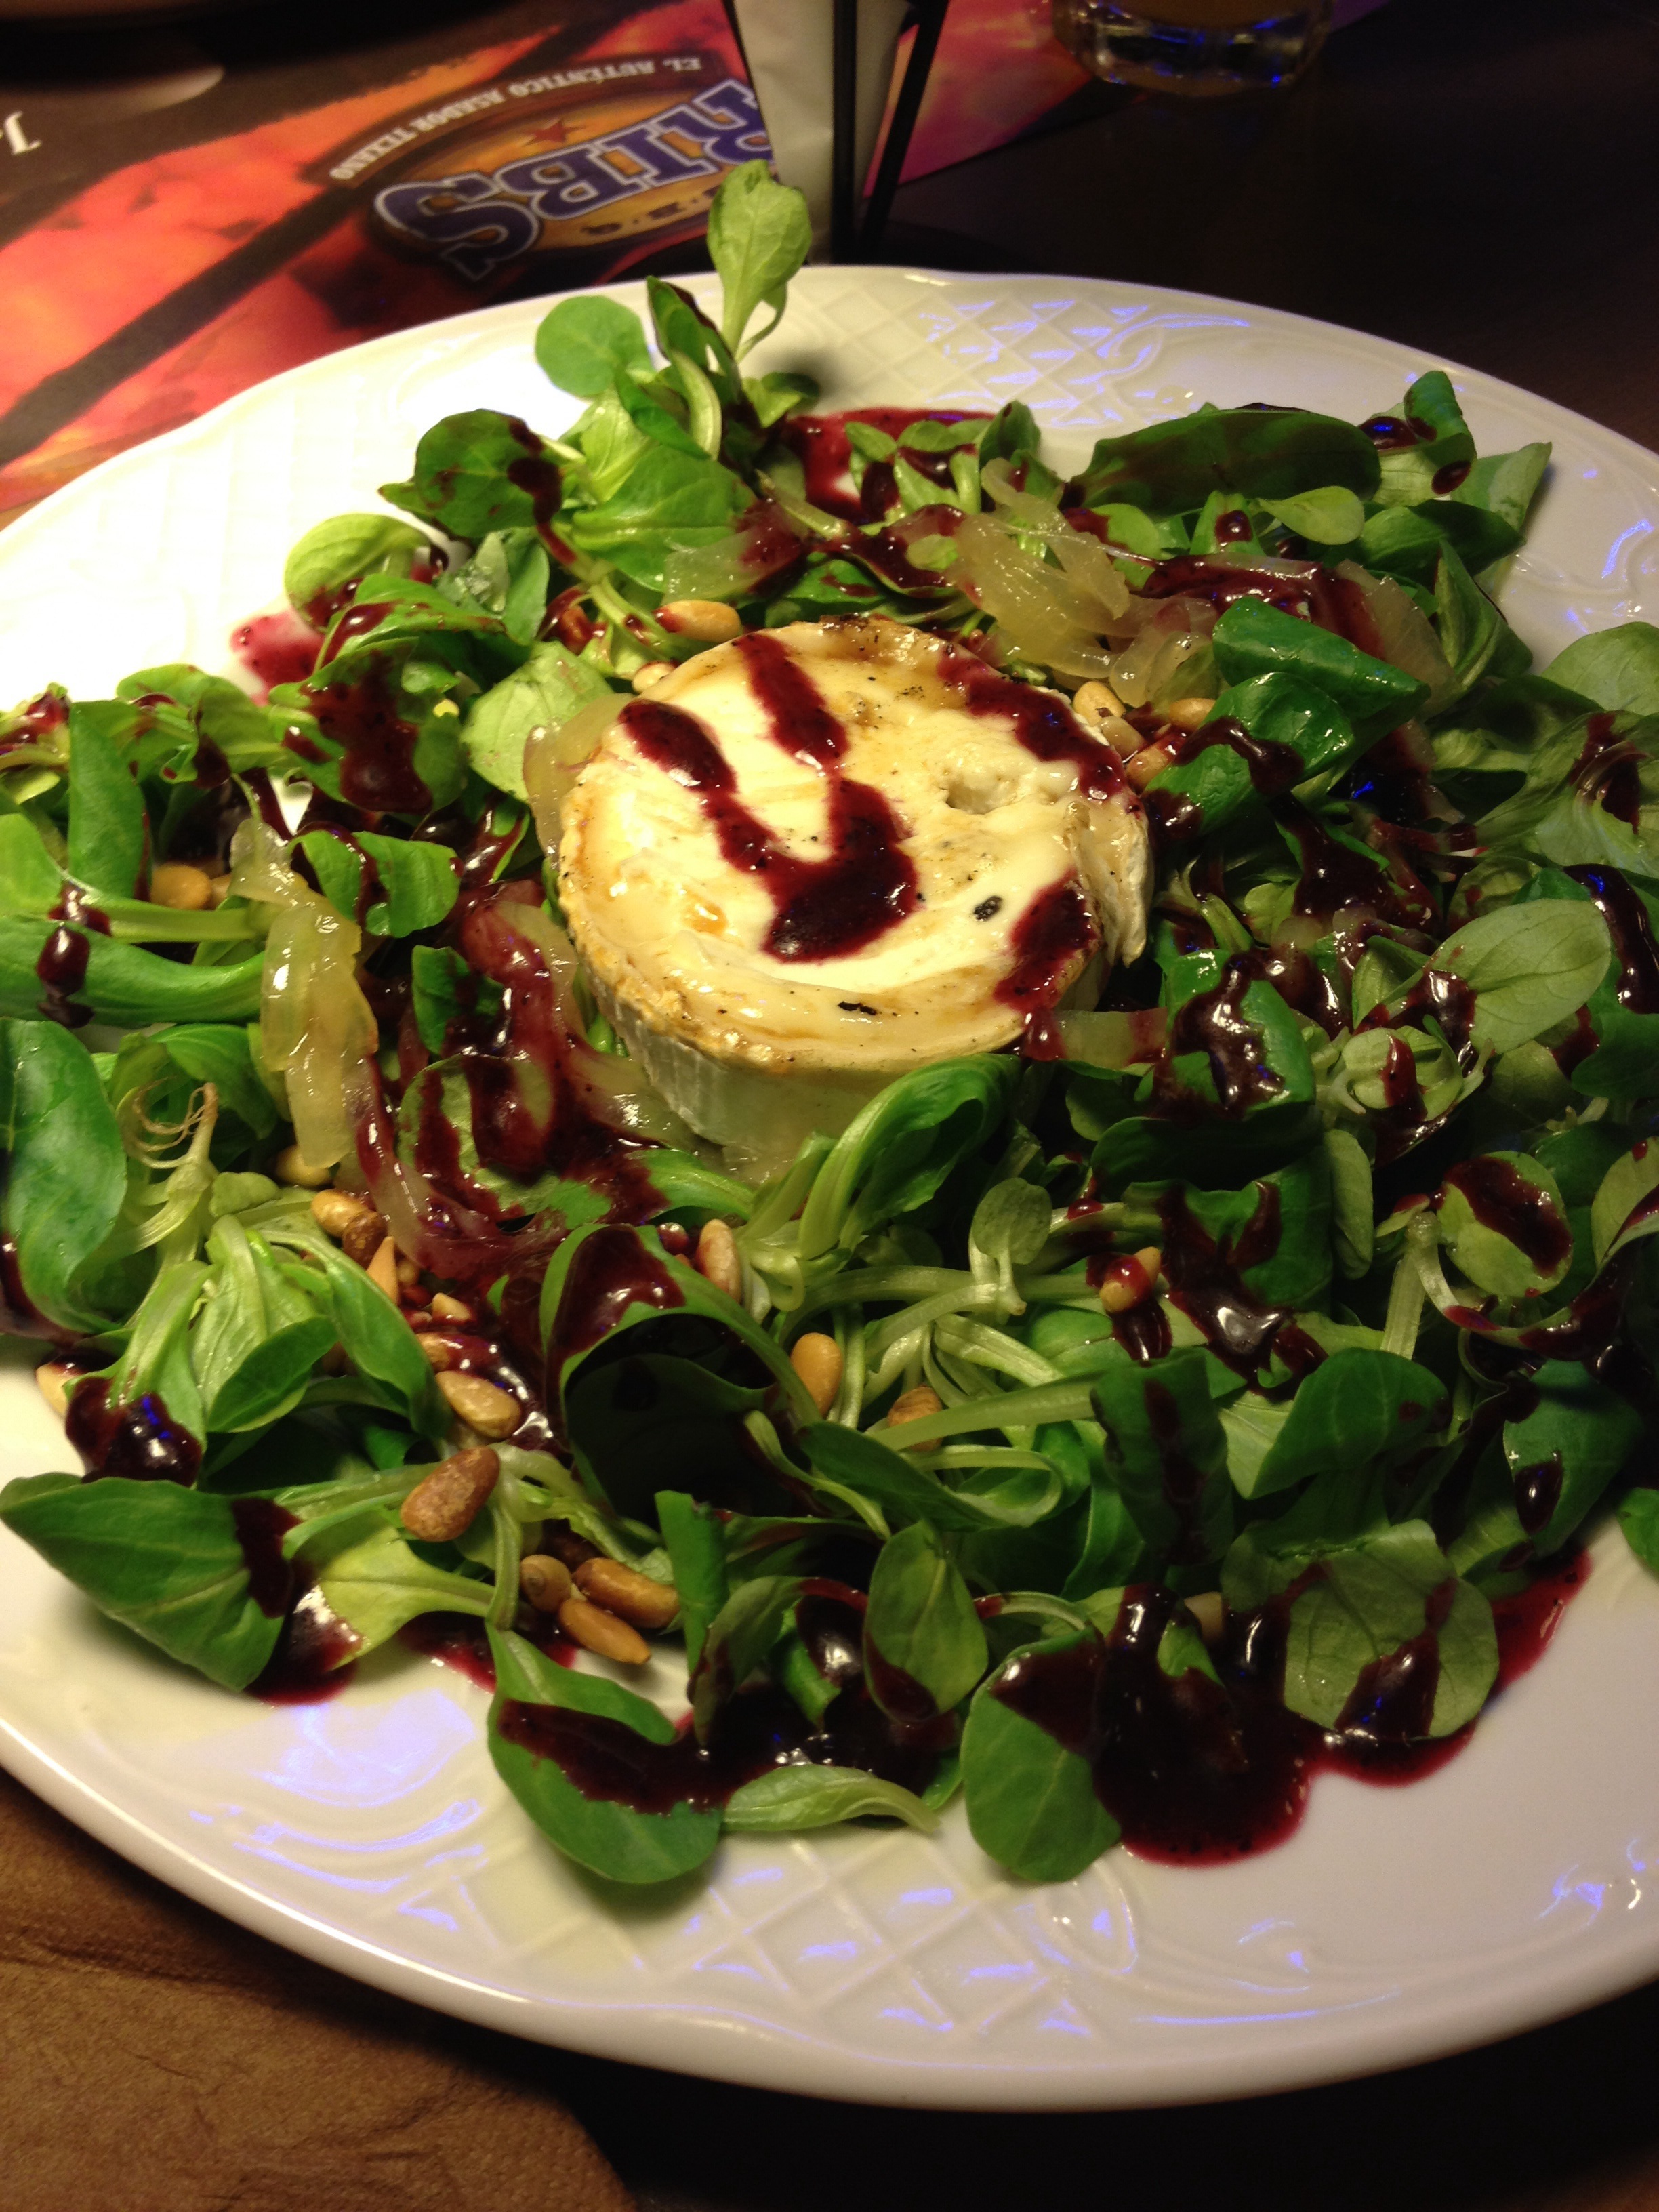
dish, meal, food, salad, produce, vegetable, healthy, lunch, cuisine, vegetarian, vegetarian food, leaf vegetable